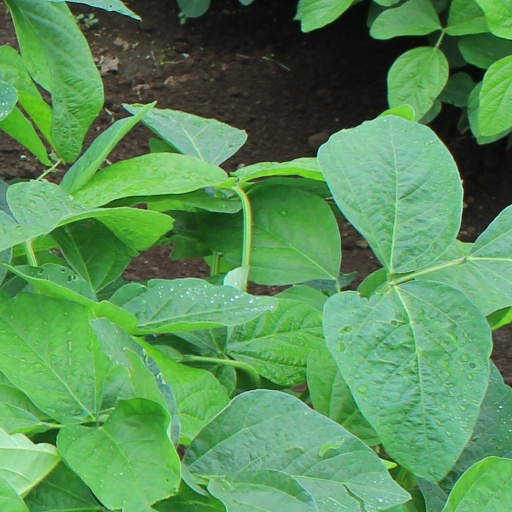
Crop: soybean